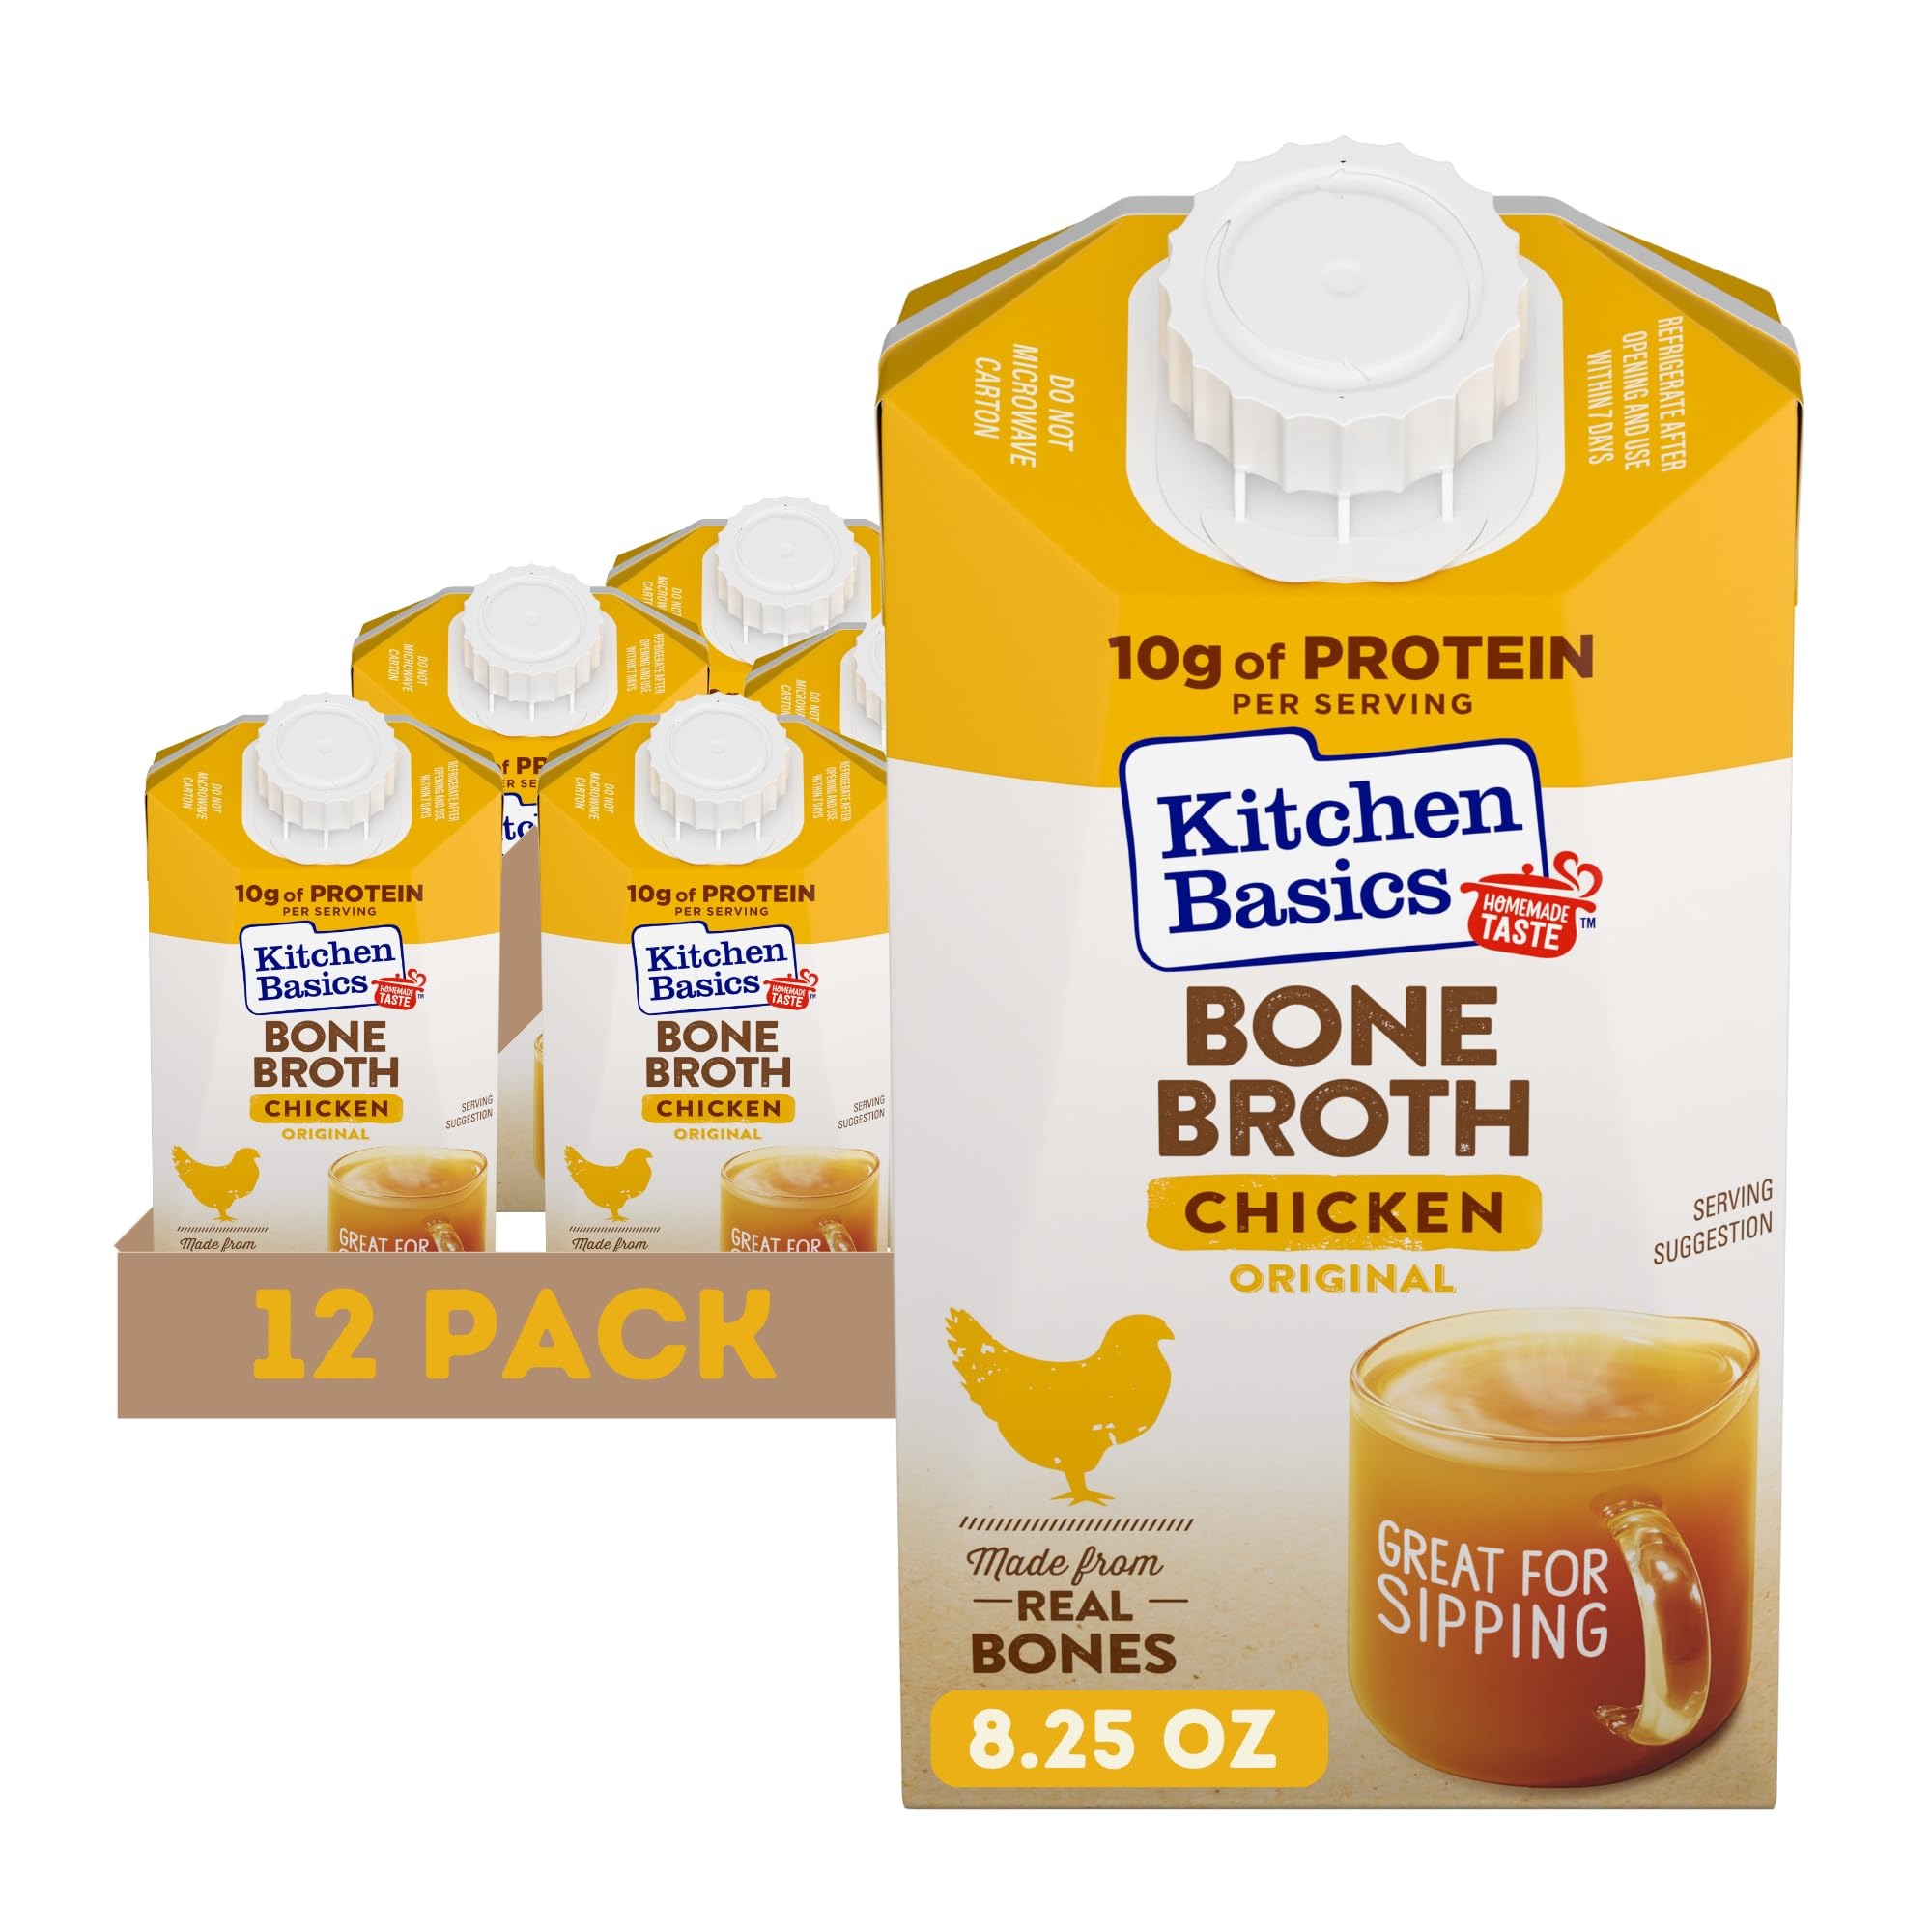
Item Name: Kitchen Basics Original Chicken Bone Broth, 8.25 oz (Pack of 12)
Bullet Point 1: REAL BONES: Chicken Bone Broth with hearty flavor made from real chicken bones, organic vegetables, herbs and spices
Bullet Point 2: PROTEIN SOURCE: One serving contains 10g protein or 20% of the daily recommended amount
Bullet Point 3: DIET FRIENDLY: Only 50 calories per serving. One serving = one container
Bullet Point 4: HEART HEALTHY SNACK: Certified "heart healthy" by the American Heart Association
Bullet Point 5: EASY TO USE: Sip as a warm beverage or use in recipes calling for broth, stock or bouillon
Value: 99.0
Unit: Ounce

Price: 3.715